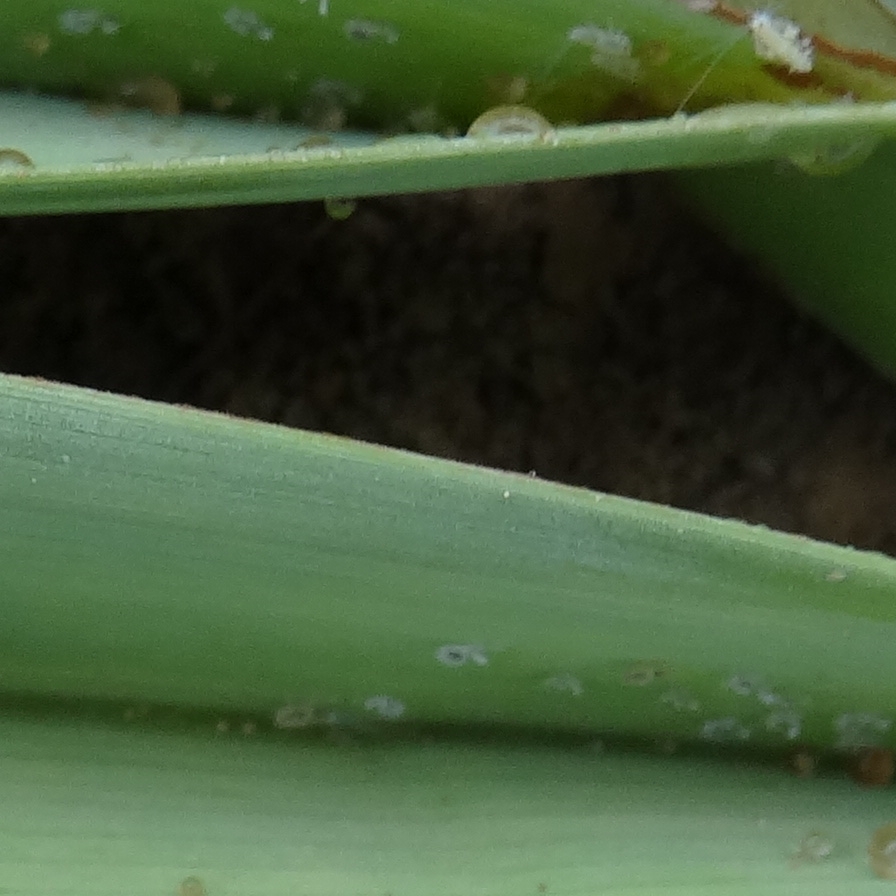
Label: Dubas